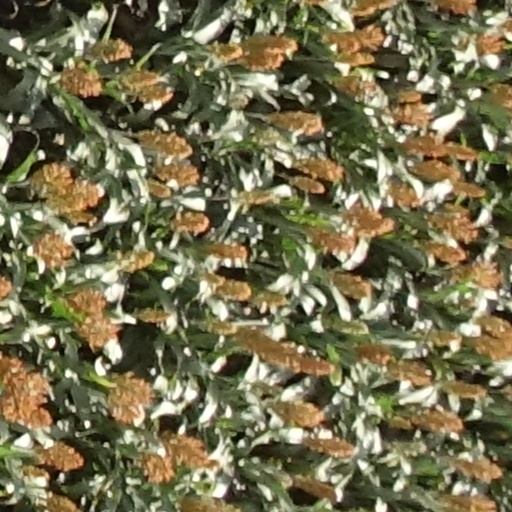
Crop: sorghum